Henry George Oldfield

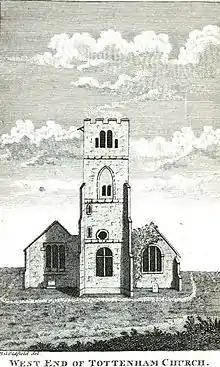
Engraving of the west end of Tottenham church, after a drawing by Oldfield.

In the 1780s he was architect to Princess Amelia, and exhibited architectural designs. In 1790 he was resident at Great Scotland Yard, moving to Finchley Common a few years later.